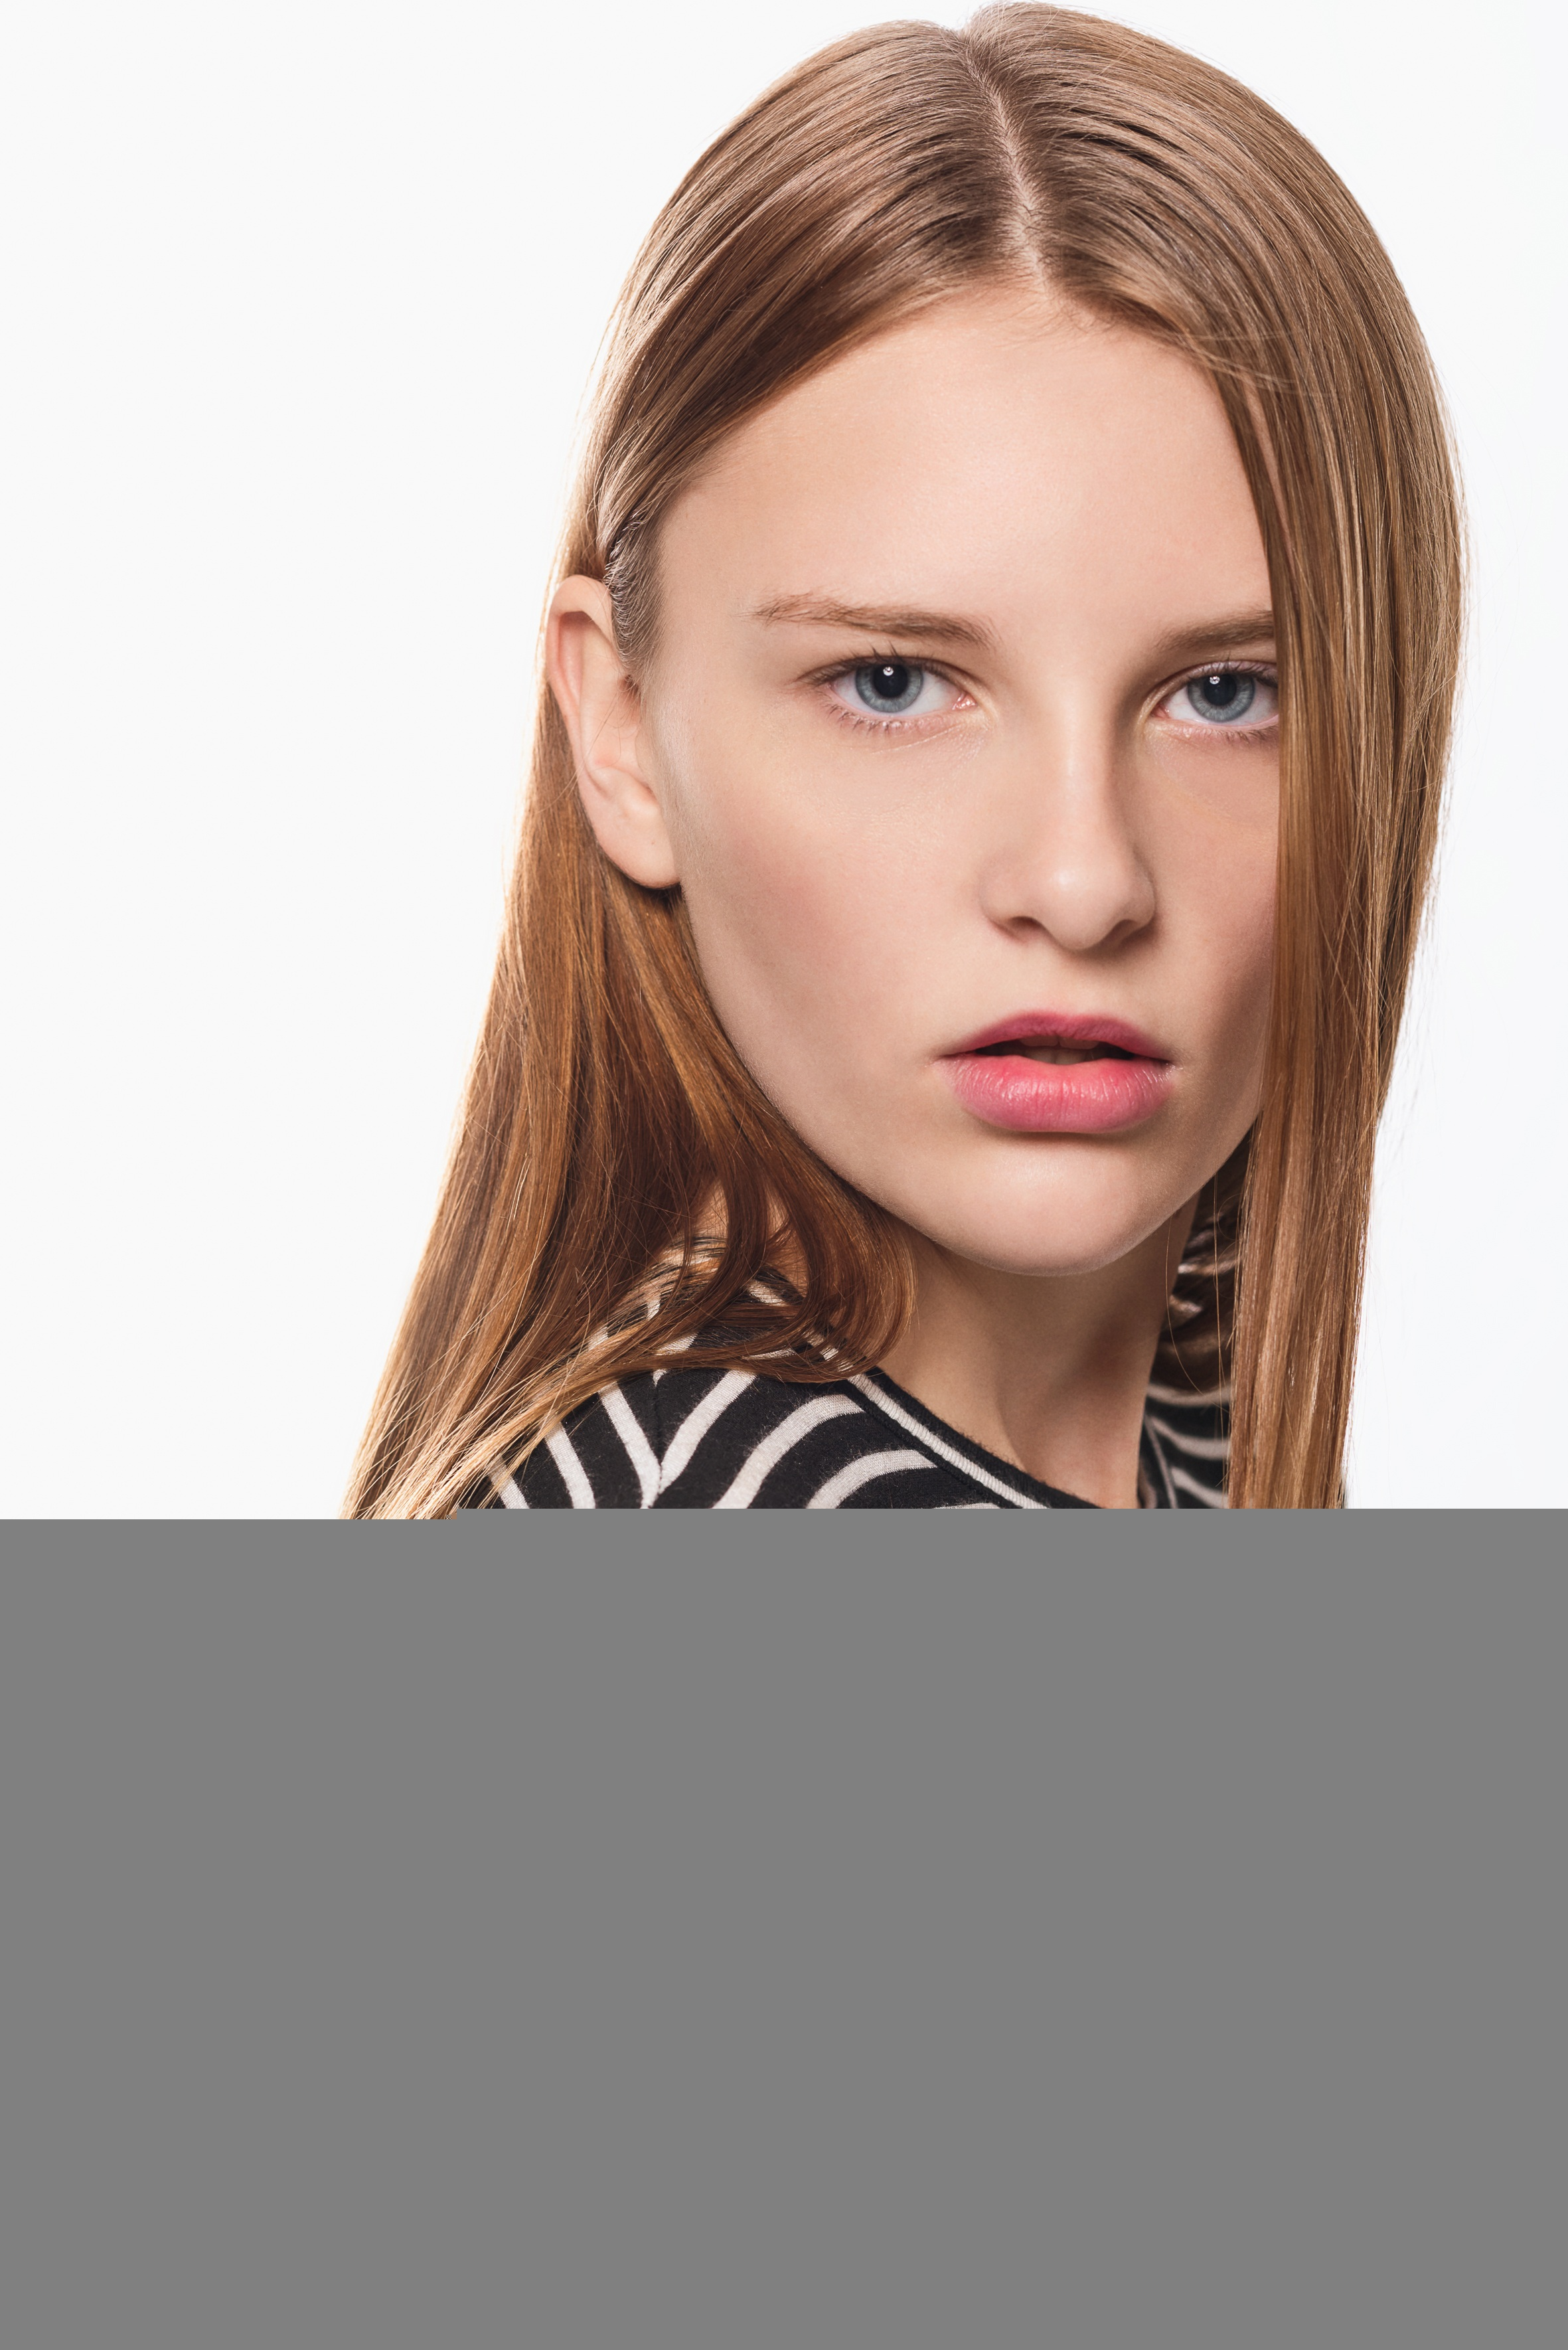
girl, woman, hair, female, model, brown, fashion, lip, hairstyle, long hair, eyelash, black hair, face, nose, eye, head, beauty, blond, elegance, glamour, photo shoot, brown hair, hair coloring, supermodel, human hair color, layered hair